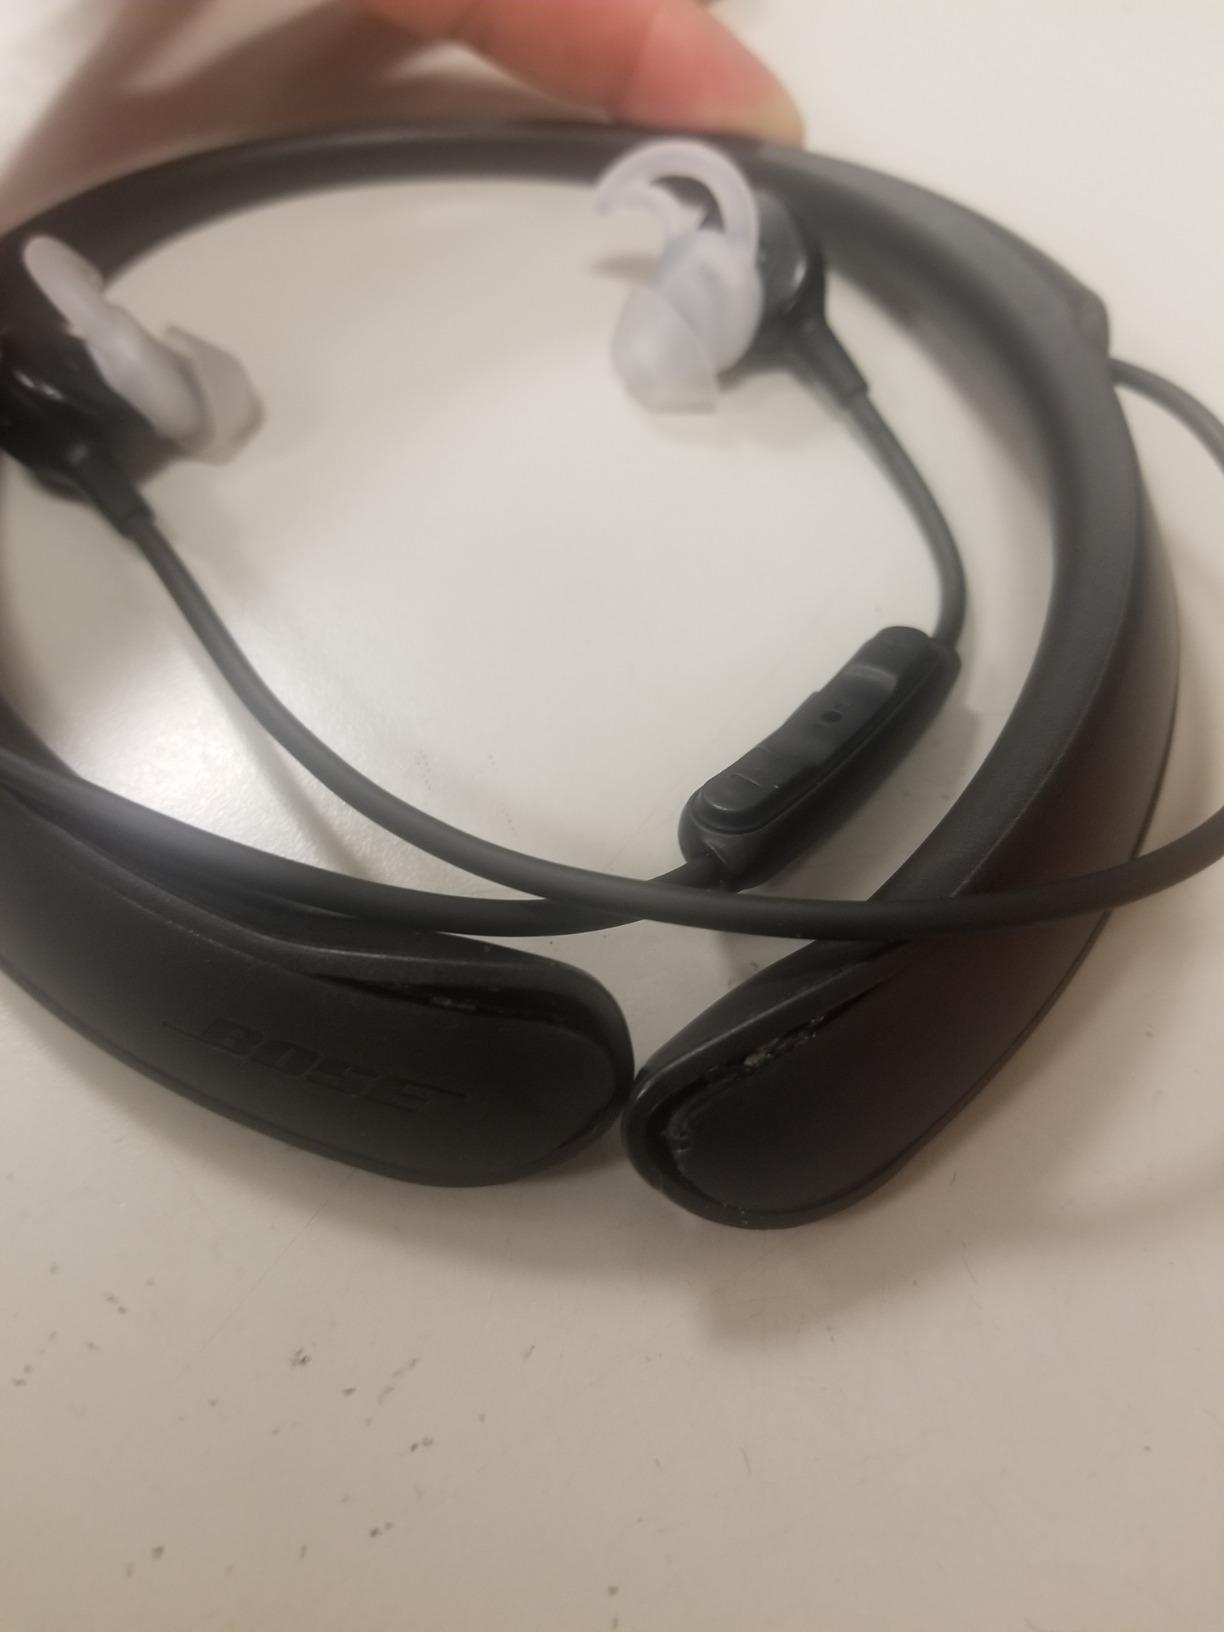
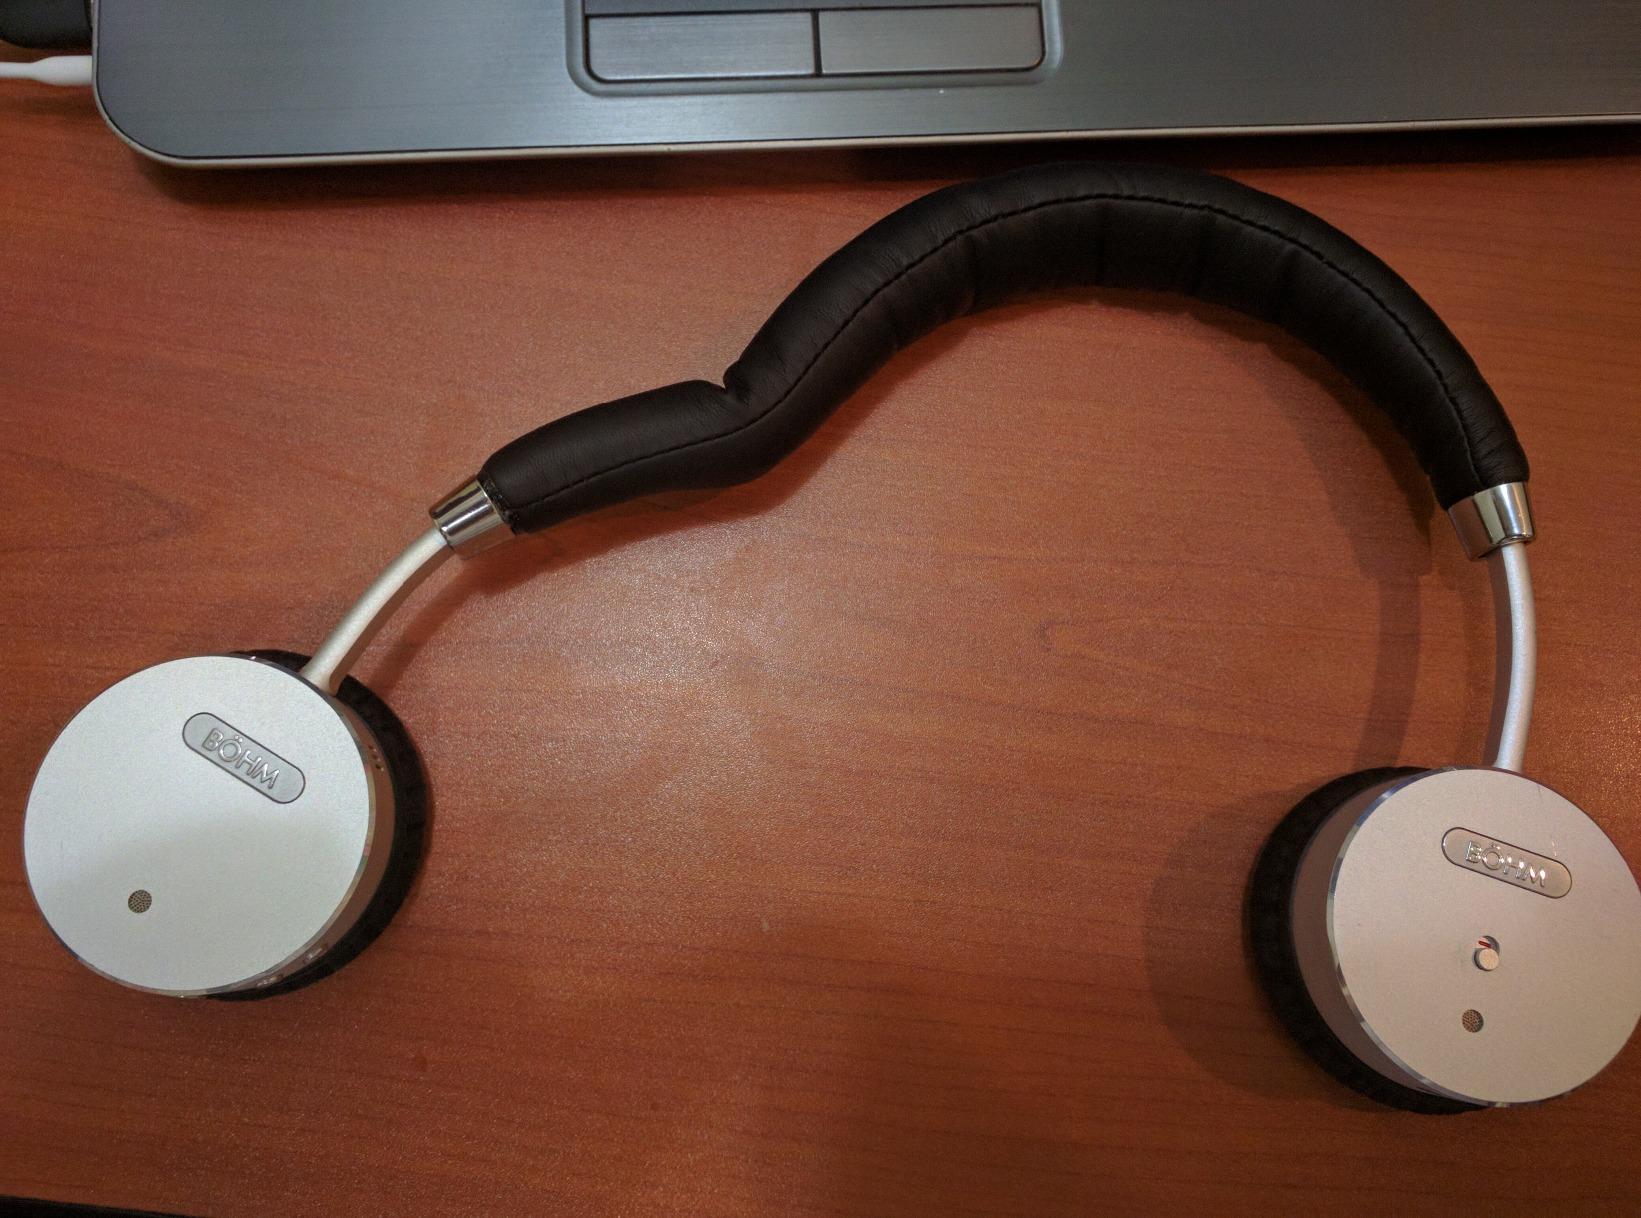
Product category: headphones
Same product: no